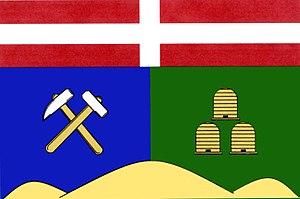
Včelákov est une commune du district de Chrudim, dans la région de Pardubice, en République tchèque. Sa population s'élevait à 543 habitants en 2017.